Lezim

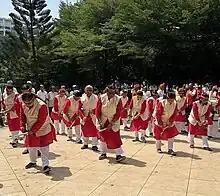
Lezim dancers in formation

Sometimes also spelt as "Lezium", Lezim dancers carry a small musical instrument with jingling cymbals called the Lezim or lezium, after which the dance form is named. There are a minimum of 20 dancers in a traditional lezim. This dance is named after a wooden idiophone to which thin metal discs are fitted that produce a jingling sound and the dancers use this while classical dancing. Dholki, a drum instrument, is used as the primary percussion music. It is performed dressed in colourful costumes. The dance is frequently used as a fitness drill by schools in Maharashtra, militias and other institutions because it involves many calisthenic moves and can be quite strenuous.